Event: Nepal Earthquake
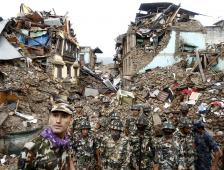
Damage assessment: damage